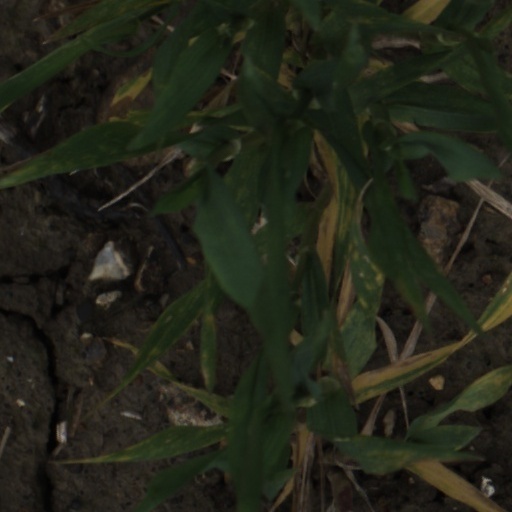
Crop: wheat